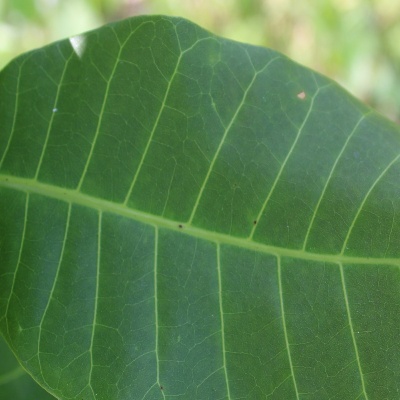
Crop: Cashew
Condition: anthracnose